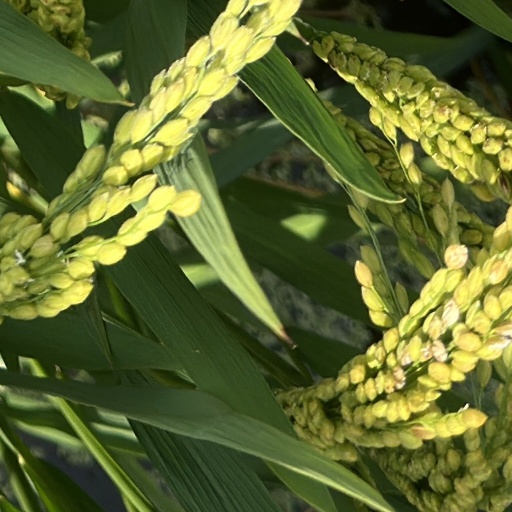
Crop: rice